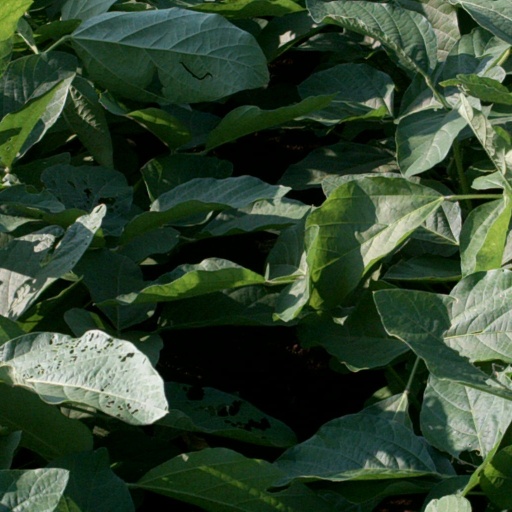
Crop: soybean